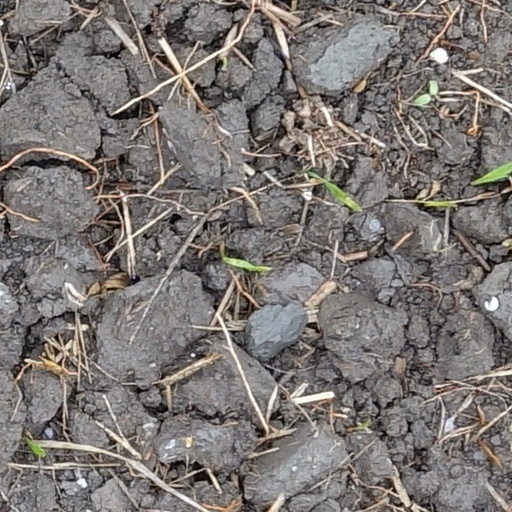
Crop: wheat